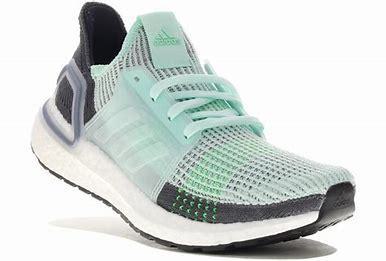
Brand: Adidas
Model: Ultraboost 19